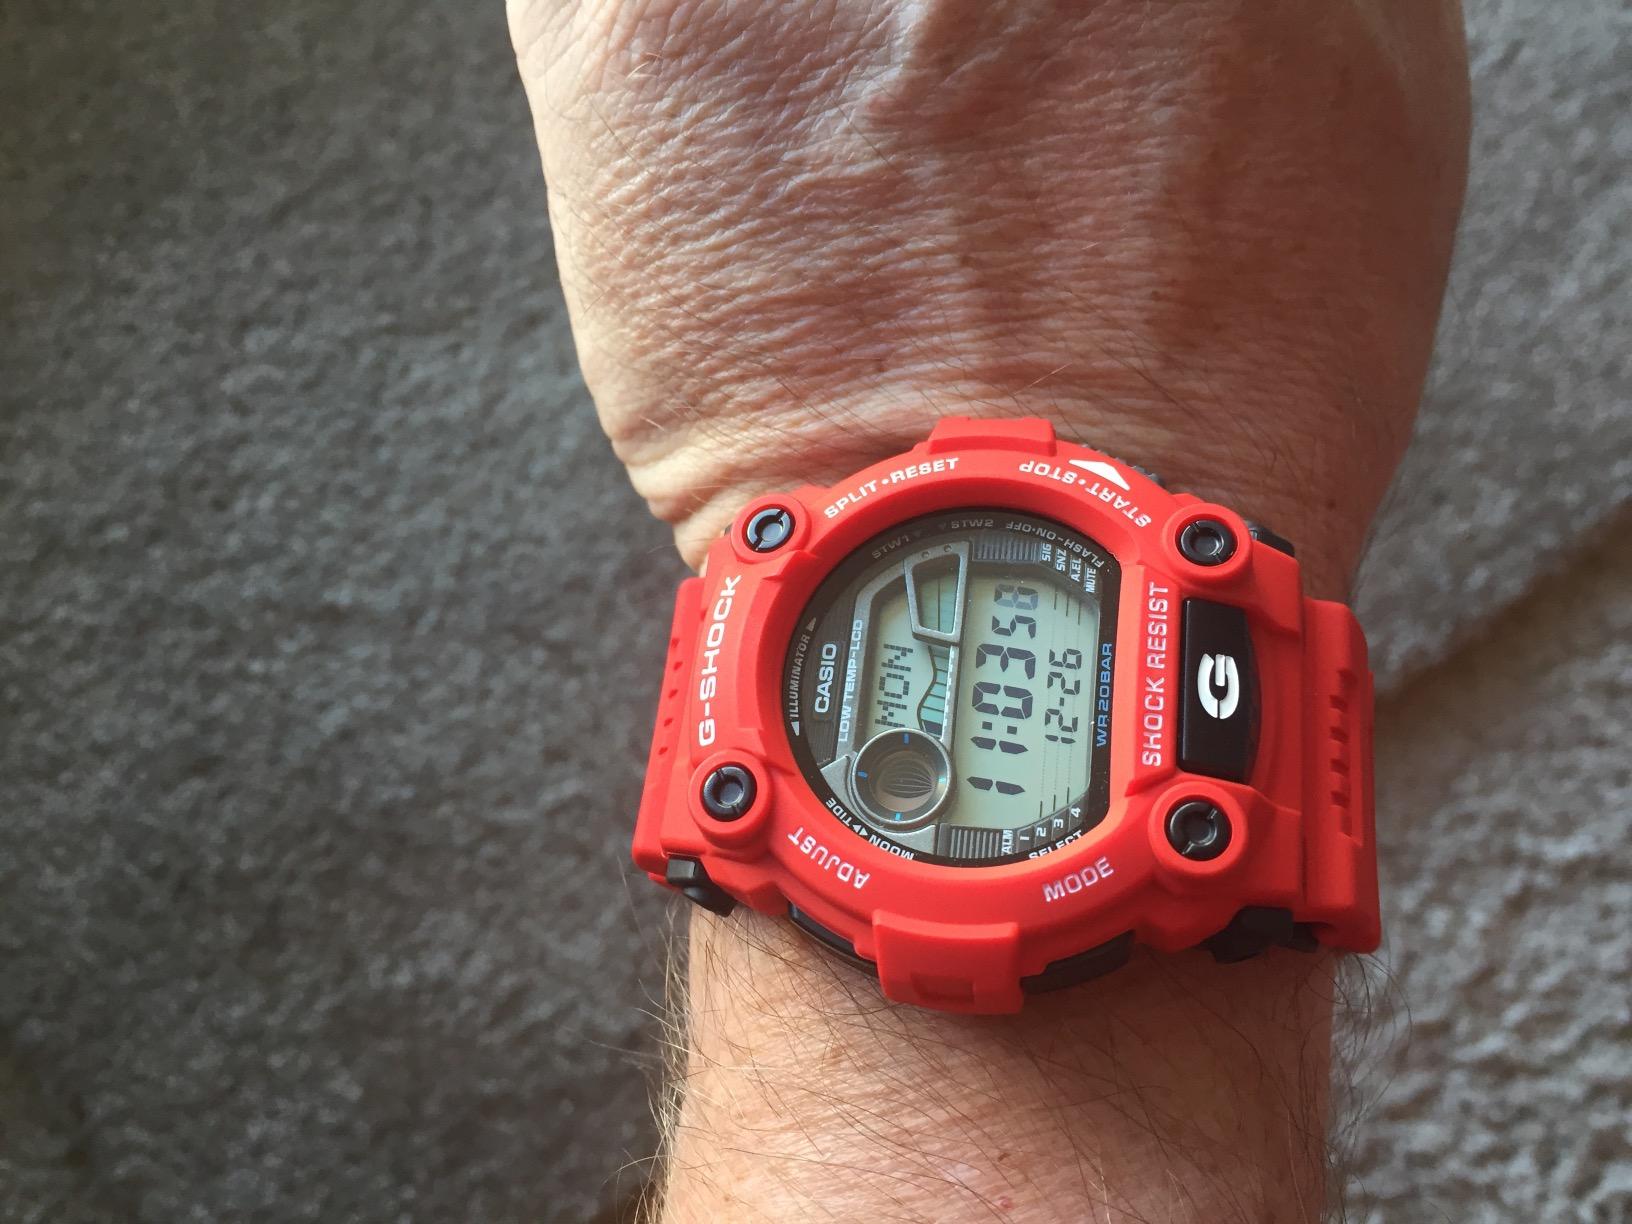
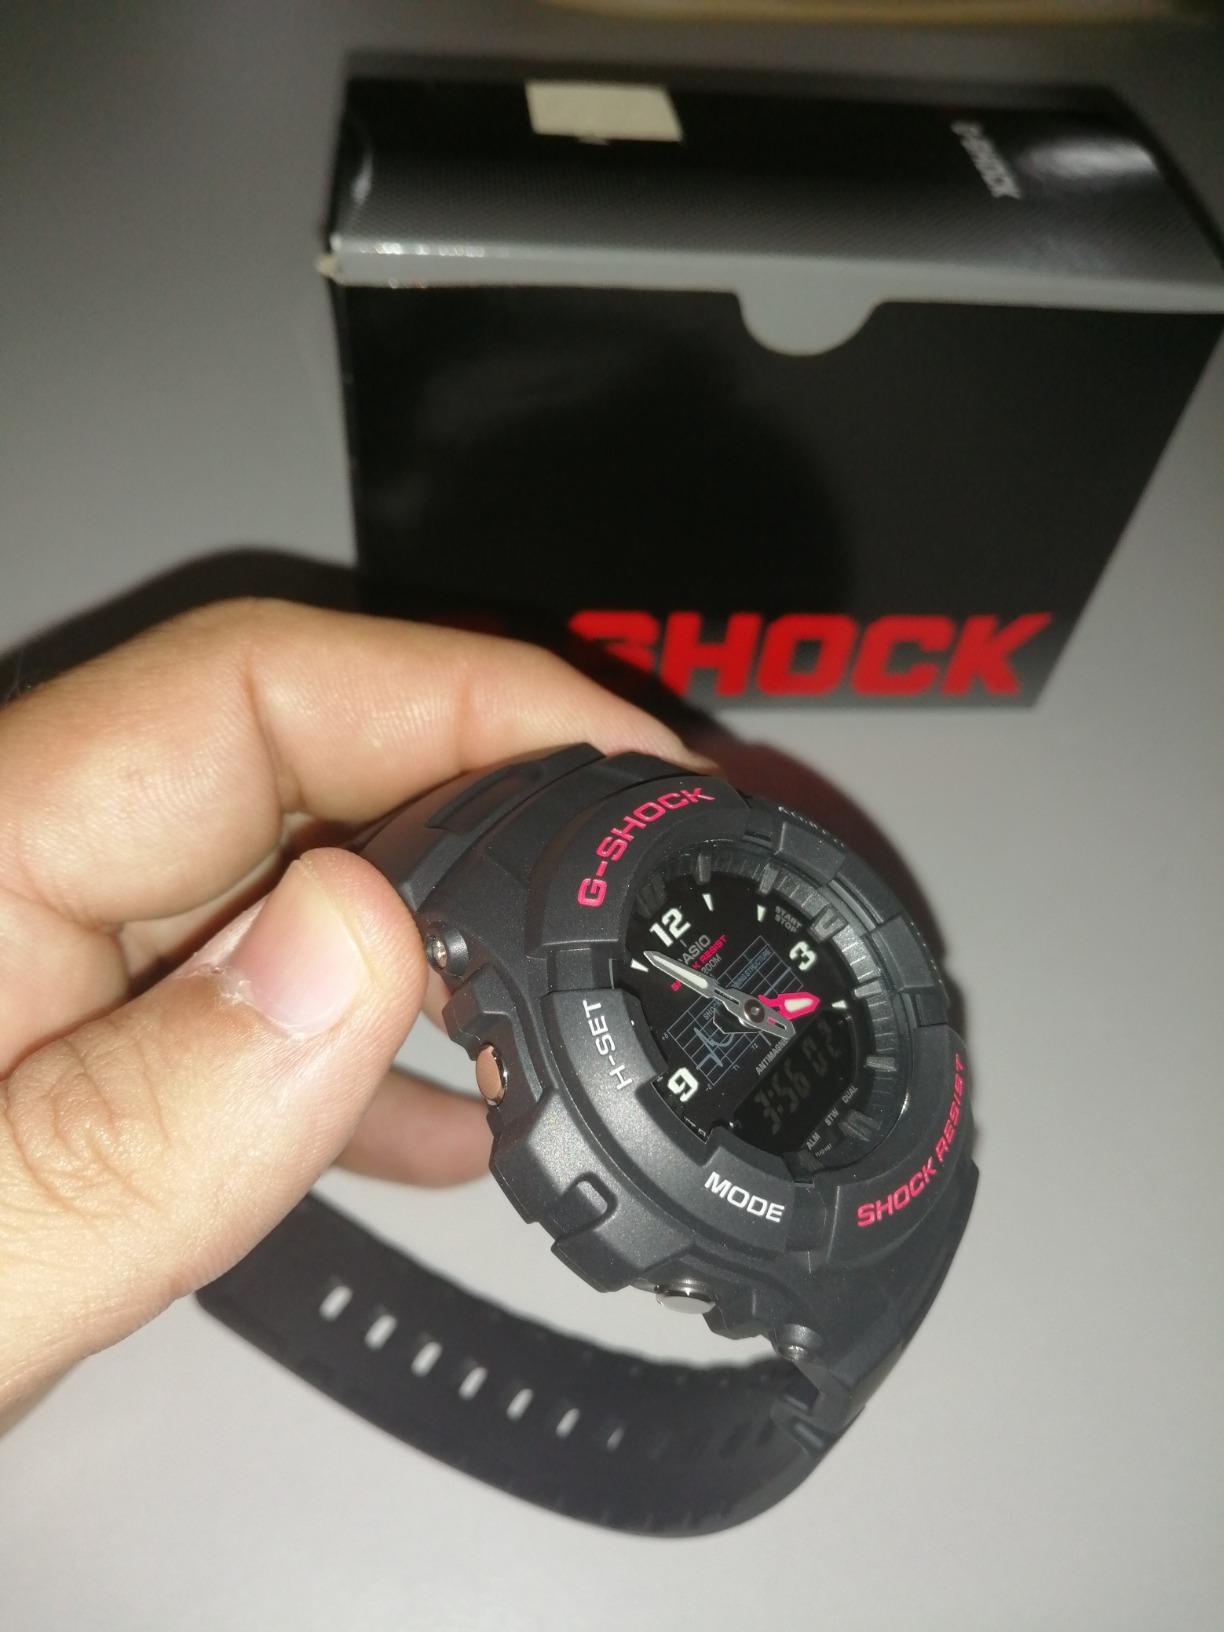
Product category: accessories_watch
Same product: no